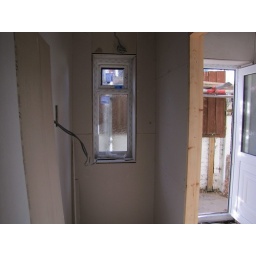
Window in ground floor shower room